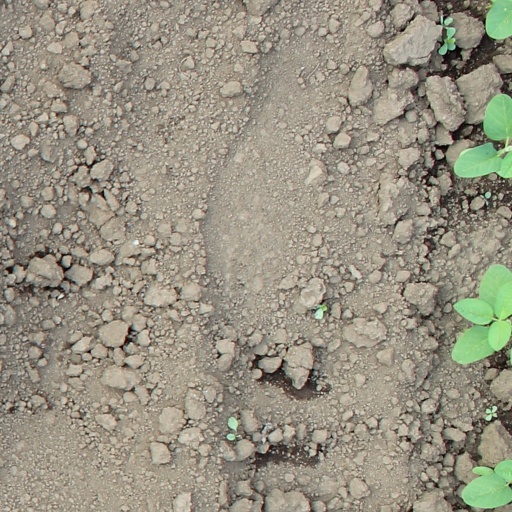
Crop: soybean